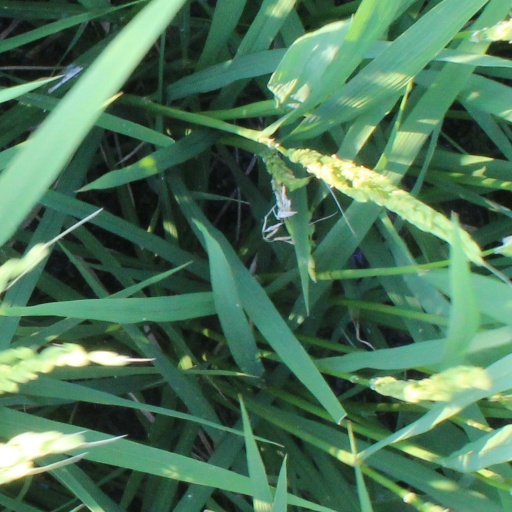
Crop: rice